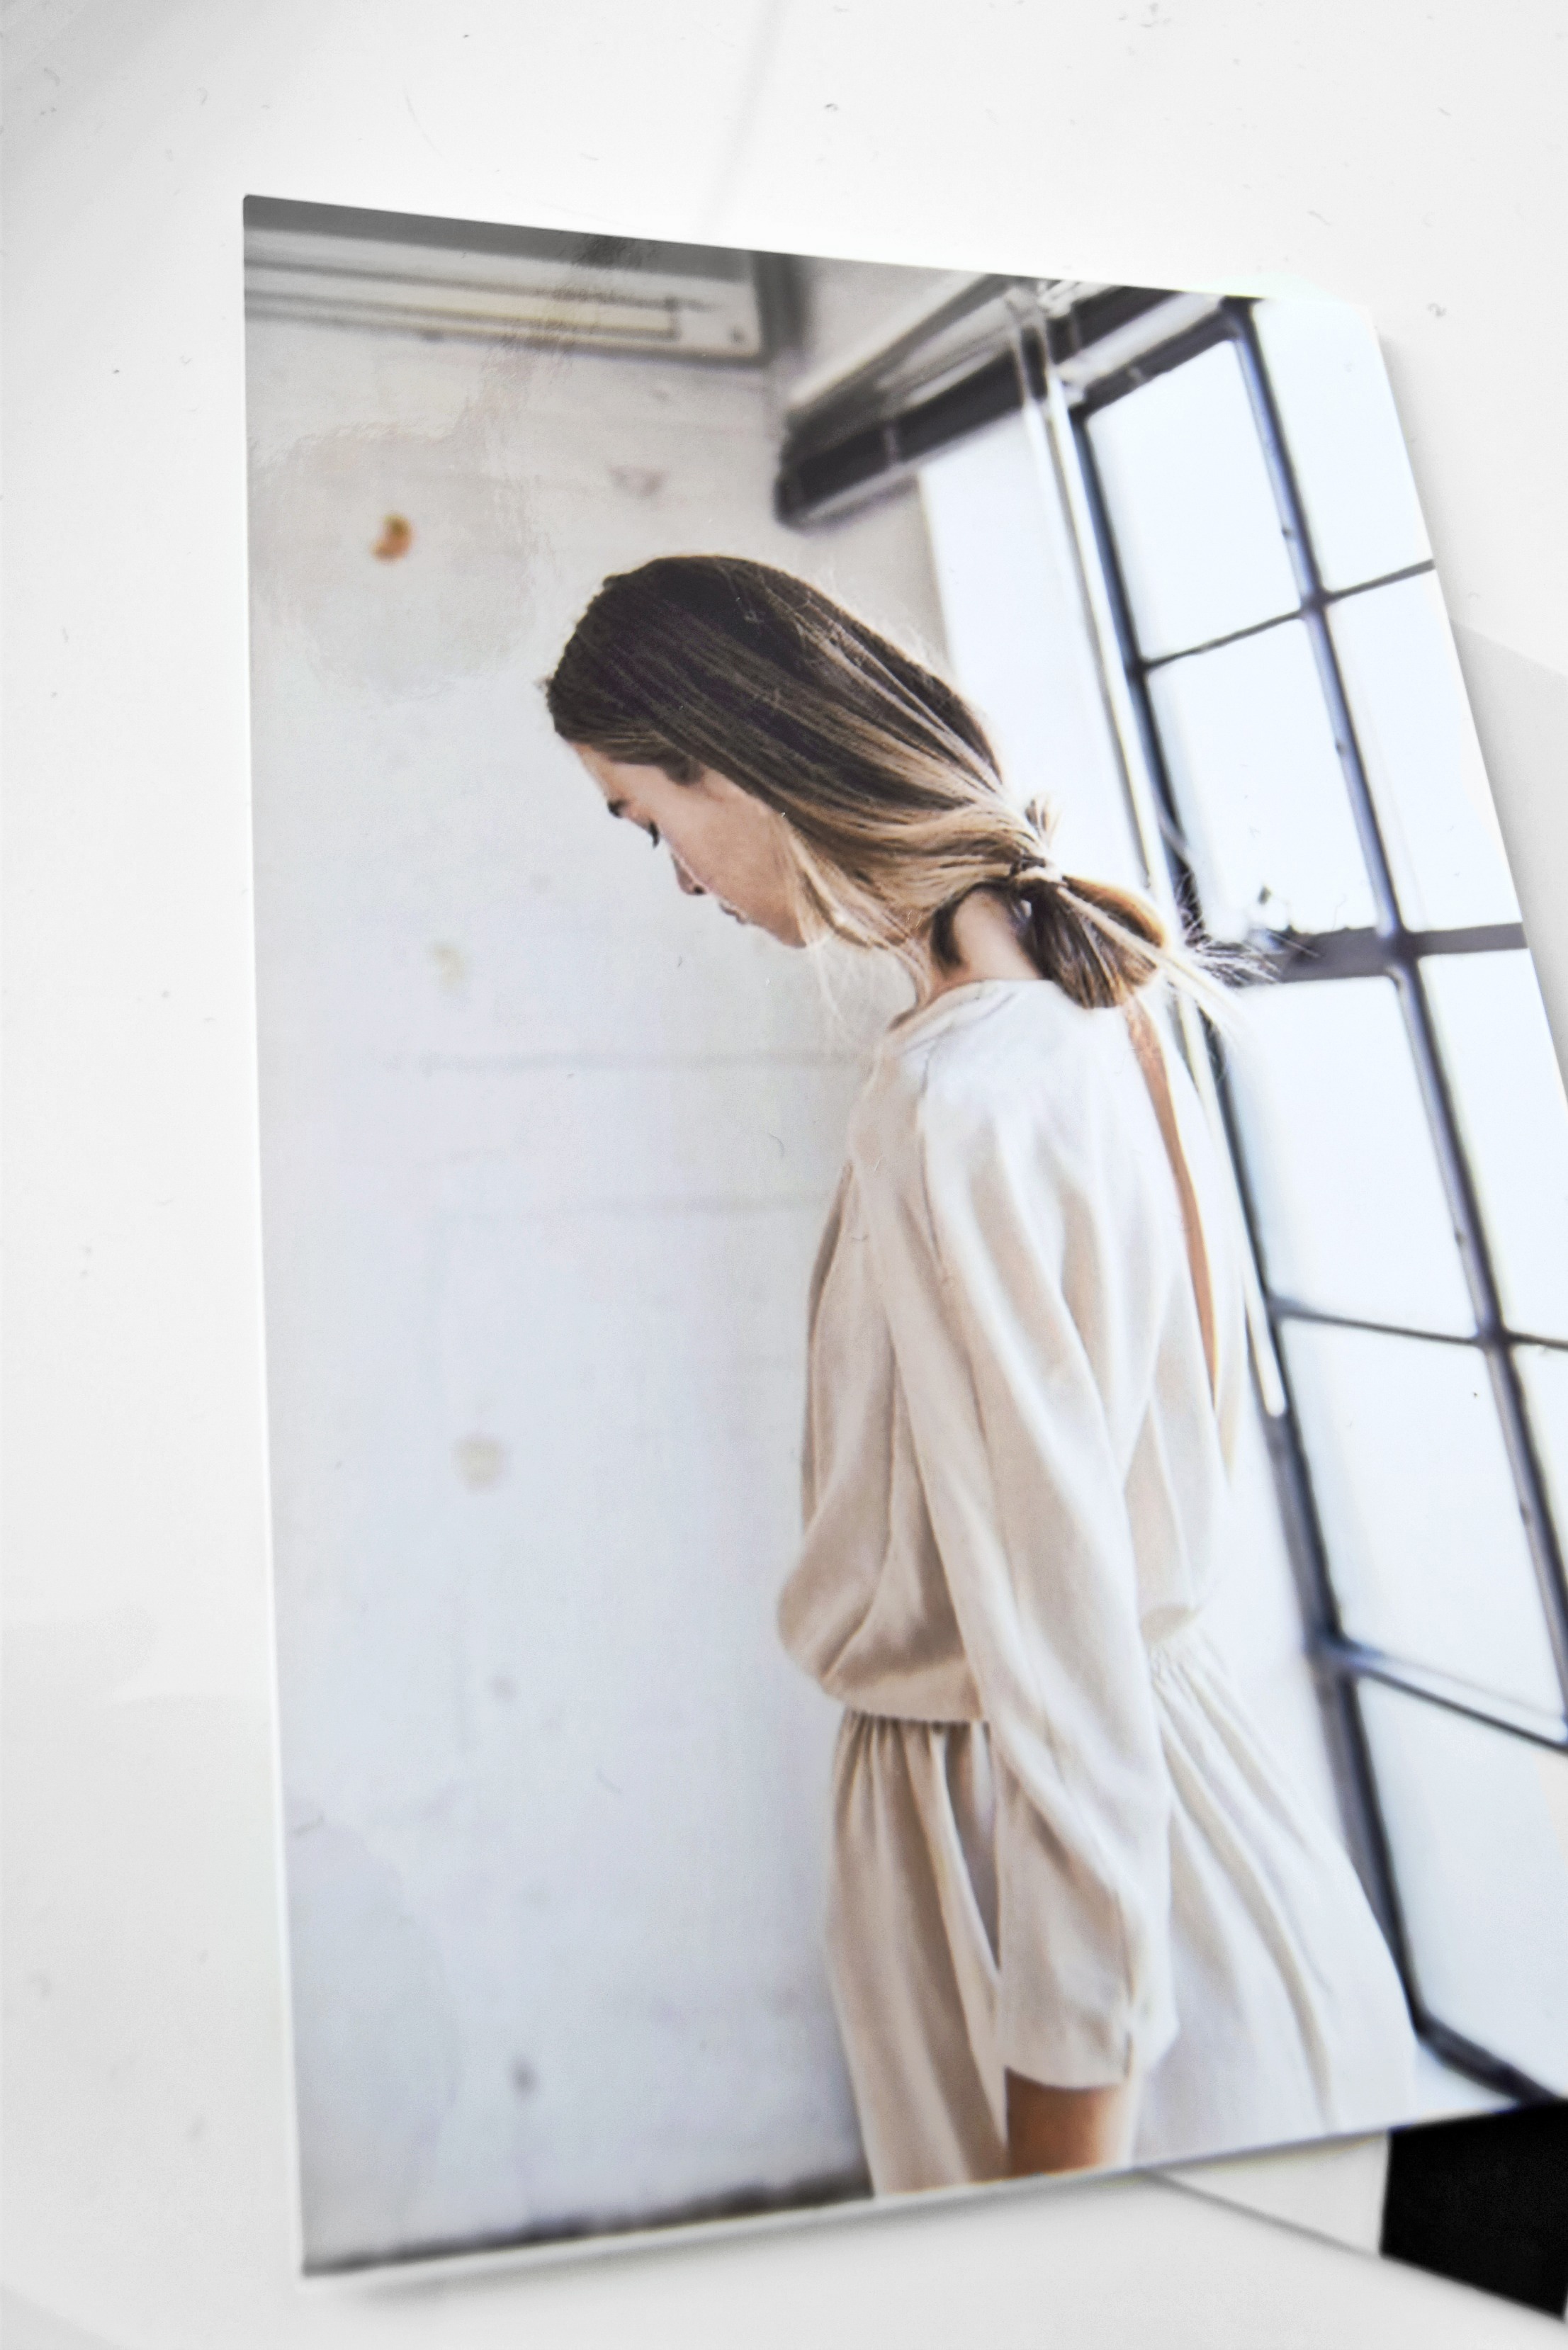
clothing, outerwear, sketch, photo shoot, formal wear